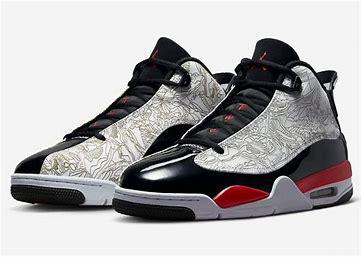
Brand: Jordan
Model: Dub Zero